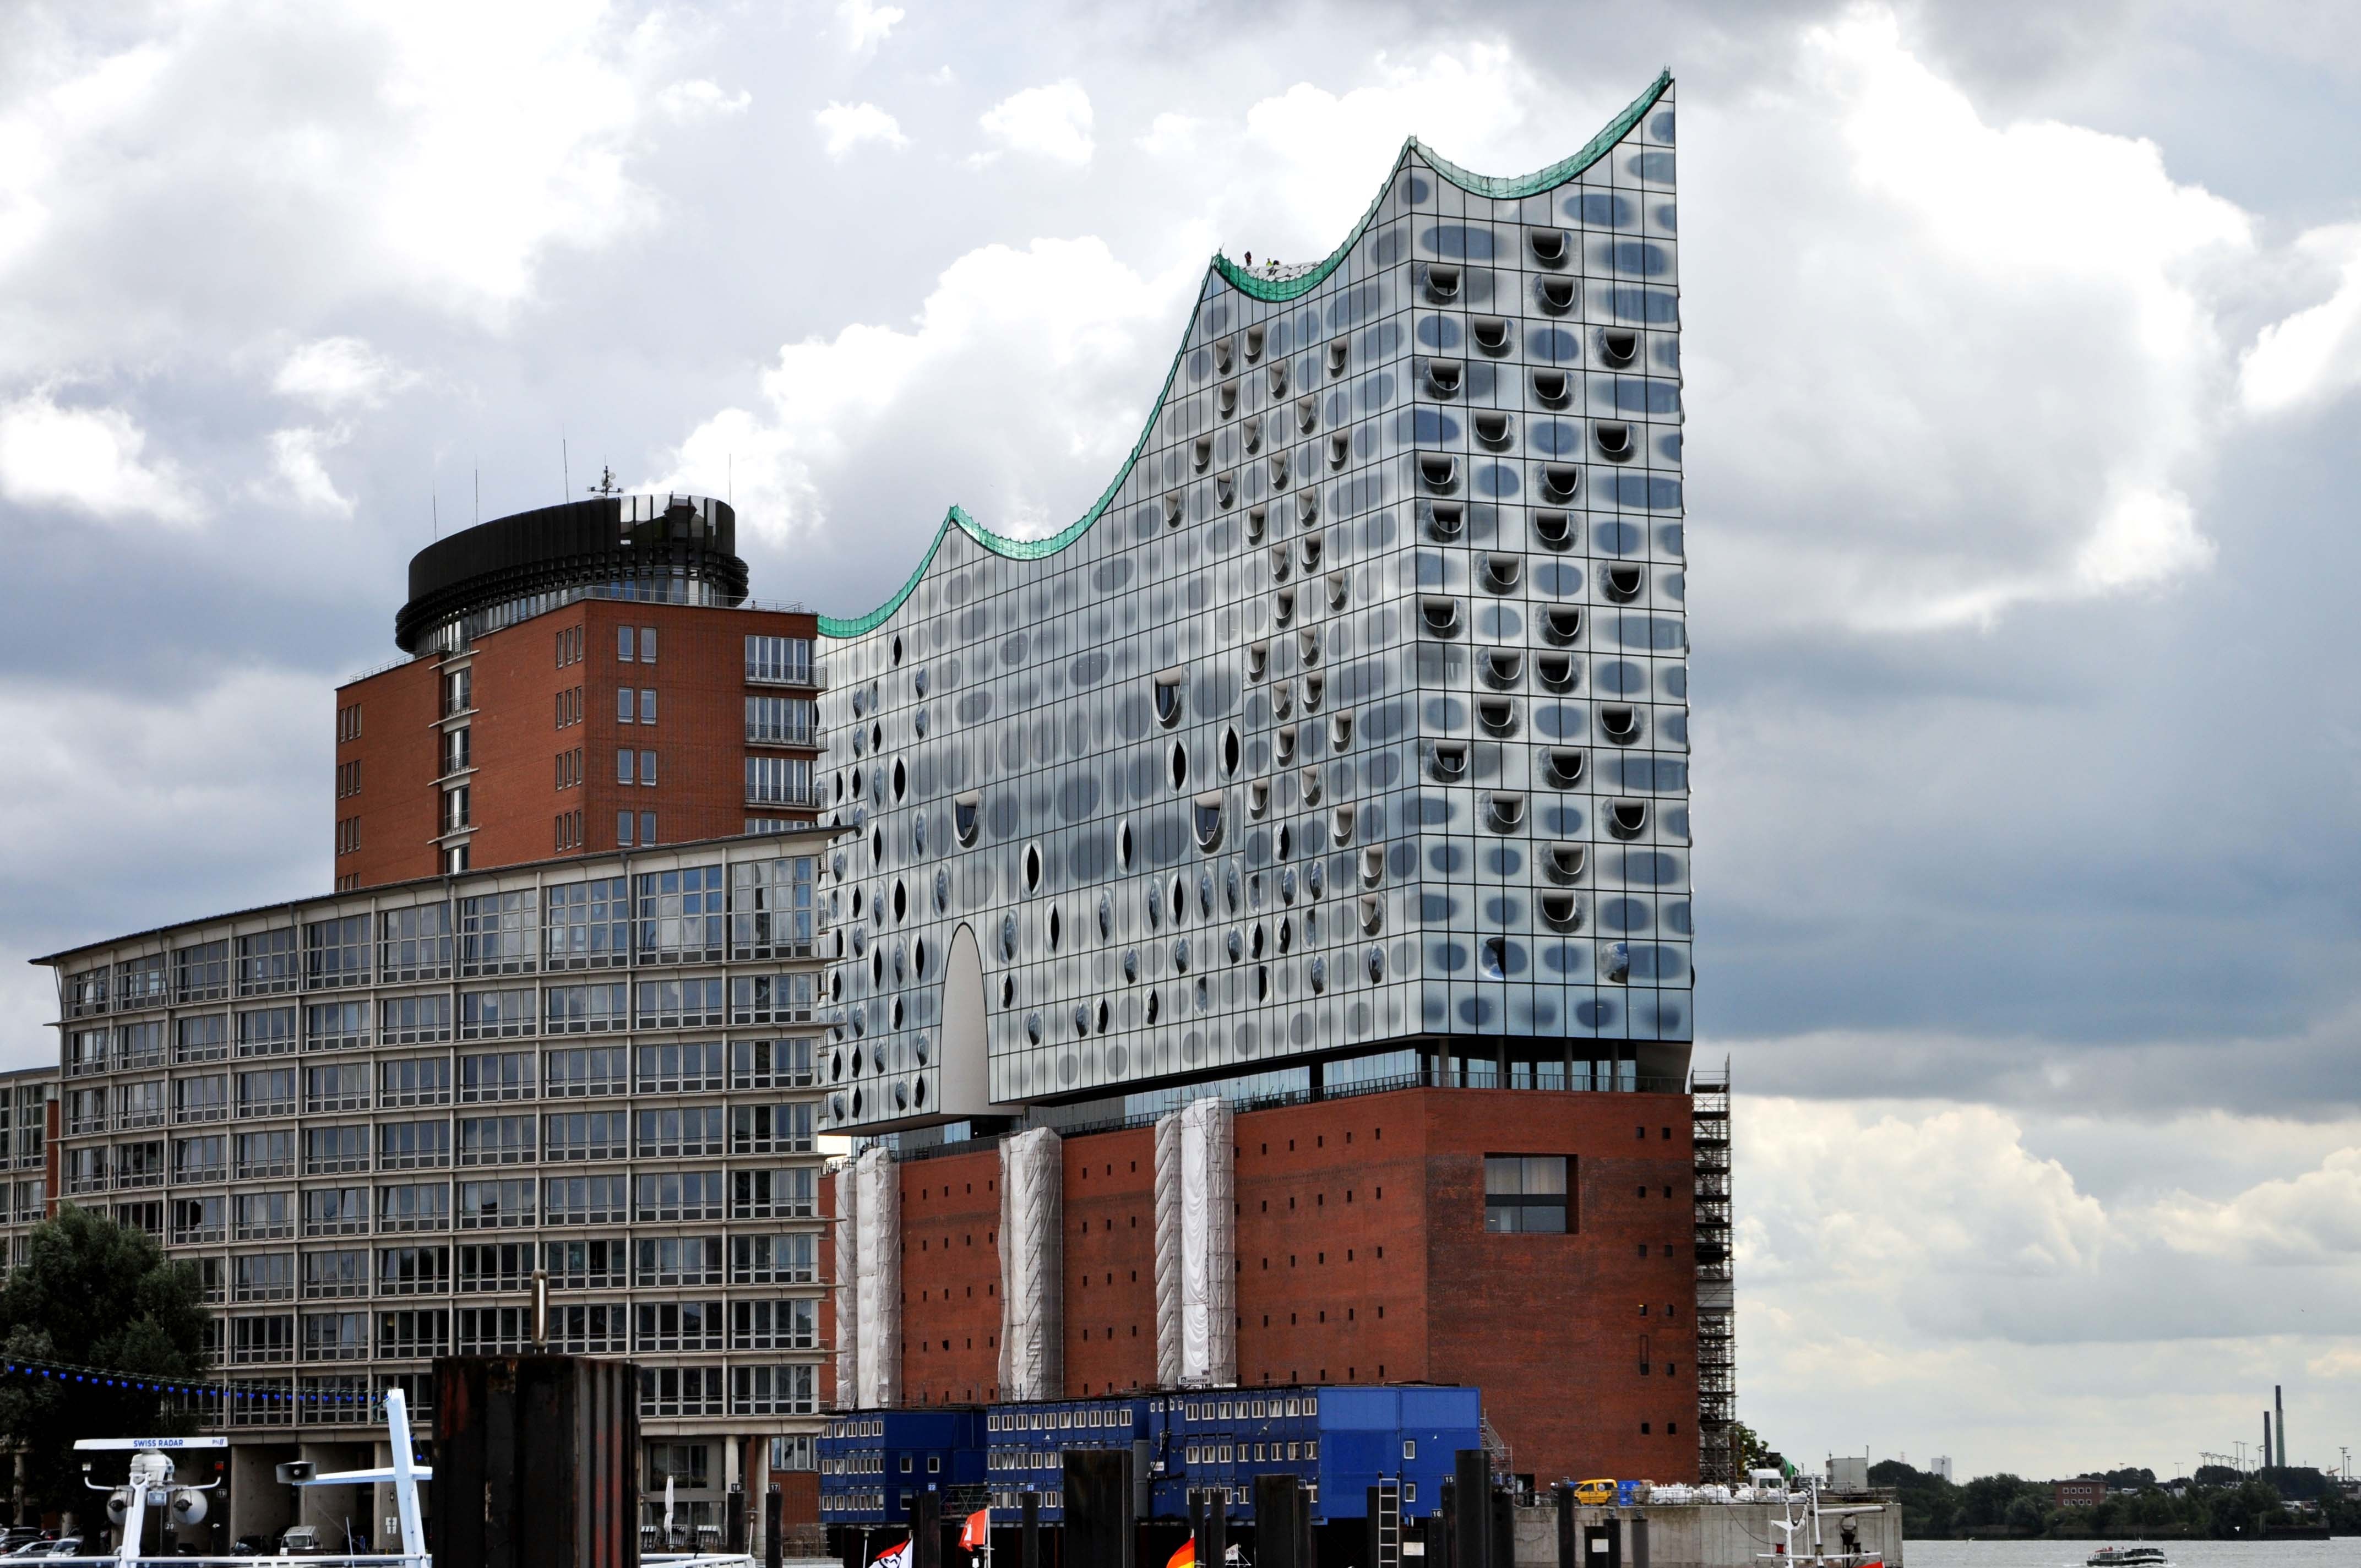
architecture, skyline, city, skyscraper, cityscape, downtown, transport, boot, tower, landmark, facade, port, tower block, city view, elbe, hamburg, rainy day, elbe philharmonic hall, urban area